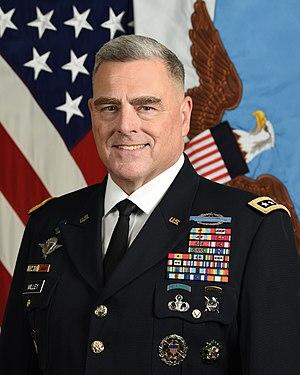
Le chef d’État-Major des armées des États-Unis, en anglais le Chairman of the Joint Chiefs of Staff est, de par la loi, l’officier militaire de rang le plus élevé des Forces armées des États-Unis. Comme son titre anglais l’indique mieux, il préside le comité des chefs d’état-major des quatre armées principales. C’est également le principal conseiller militaire du président des États-Unis.